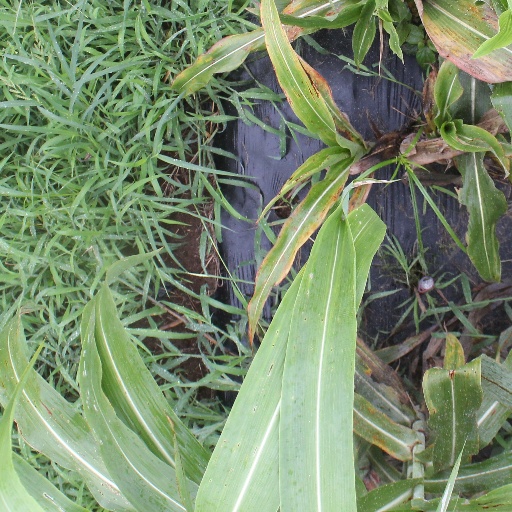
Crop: sorghum